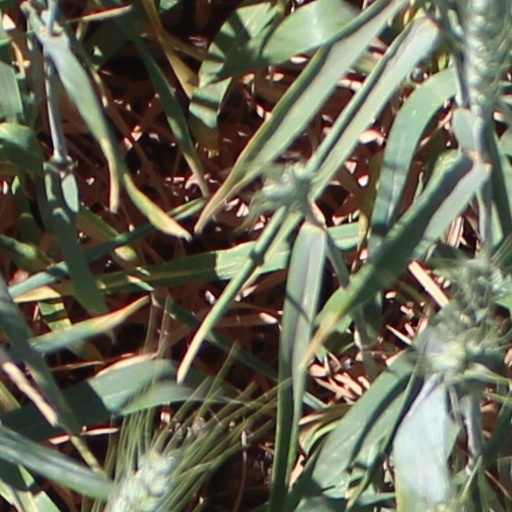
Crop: wheat